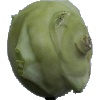
Label: Kohlrabi 1